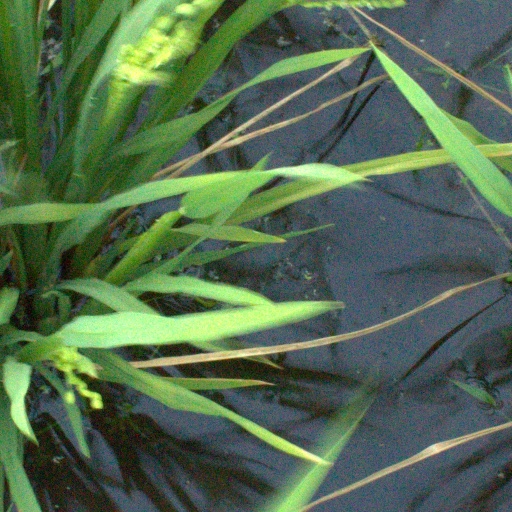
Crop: rice